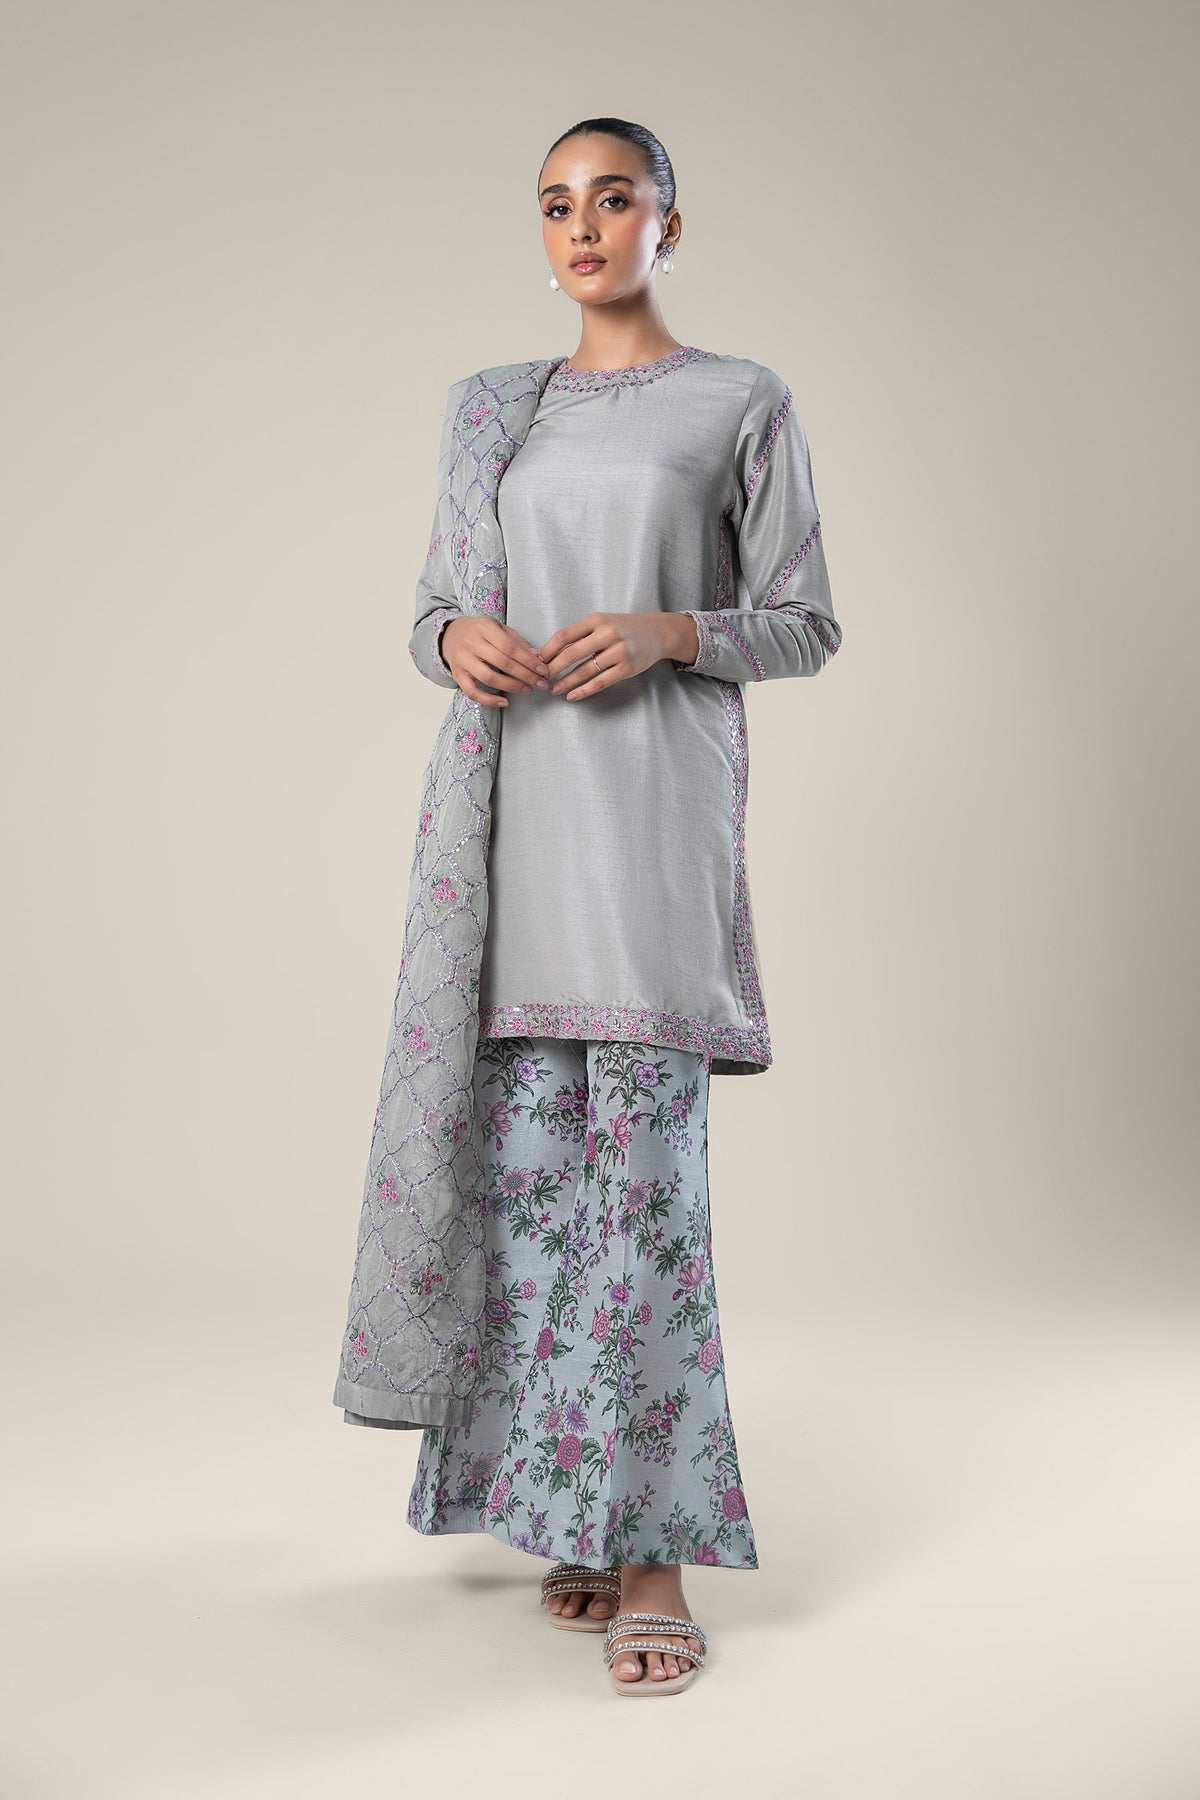
grey floral print silk tunic